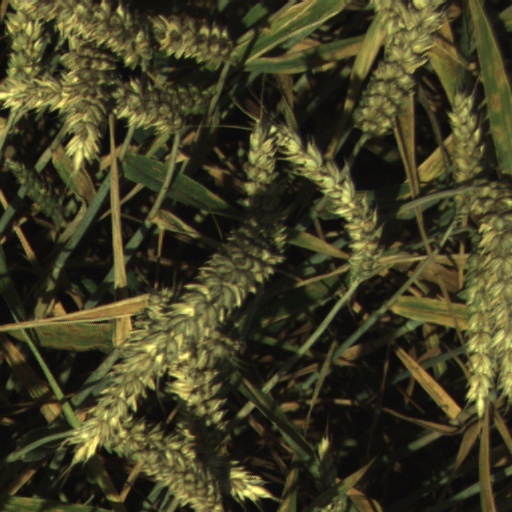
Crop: wheat